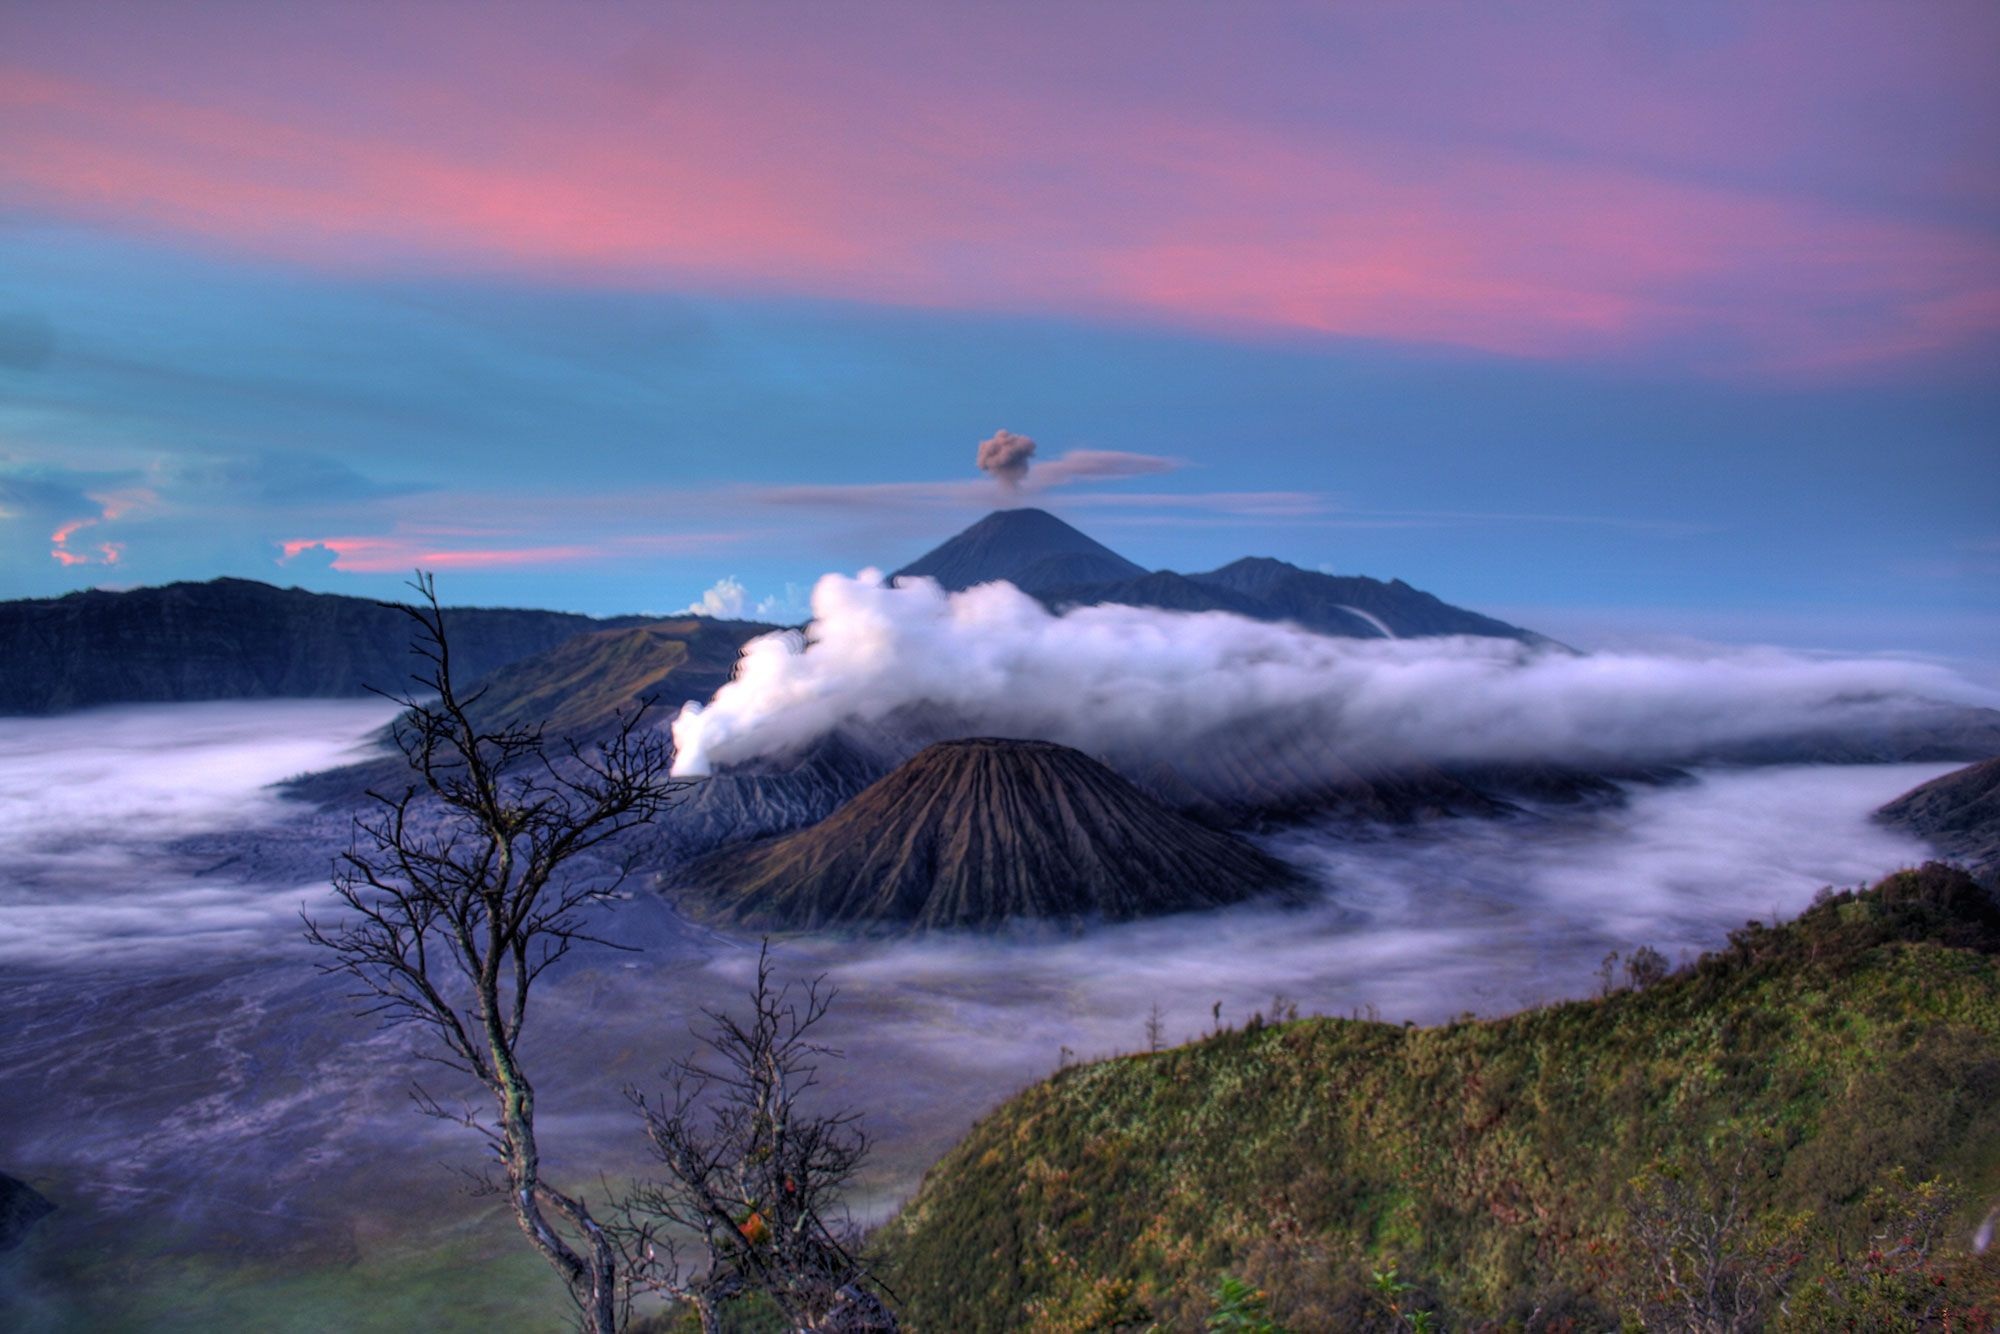
sea, coast, ocean, horizon, mountain, cloud, sky, sunrise, morning, wave, dawn, dusk, reflection, fjord, clouds, mountains, loch, landform, atmospheric phenomenon